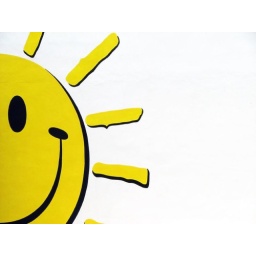
this is the wall of a kindergarden in front of my office